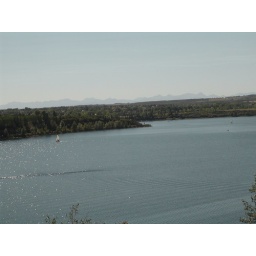
I thought this was a beautiful view, with the mountains in the background and the sailboat on the reservoir.